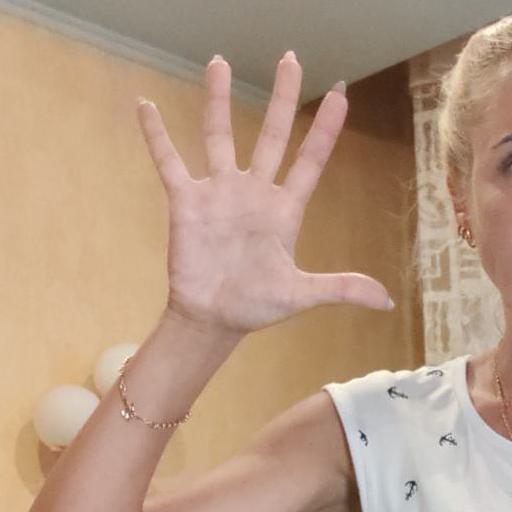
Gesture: palm